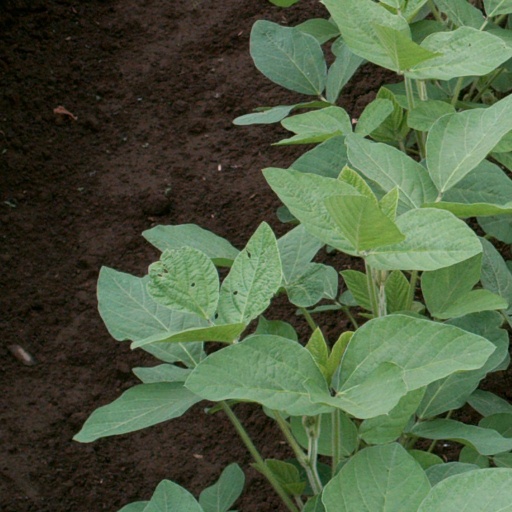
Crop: soybean